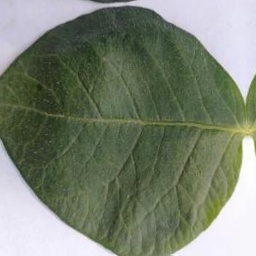
Etiqueta: Sana